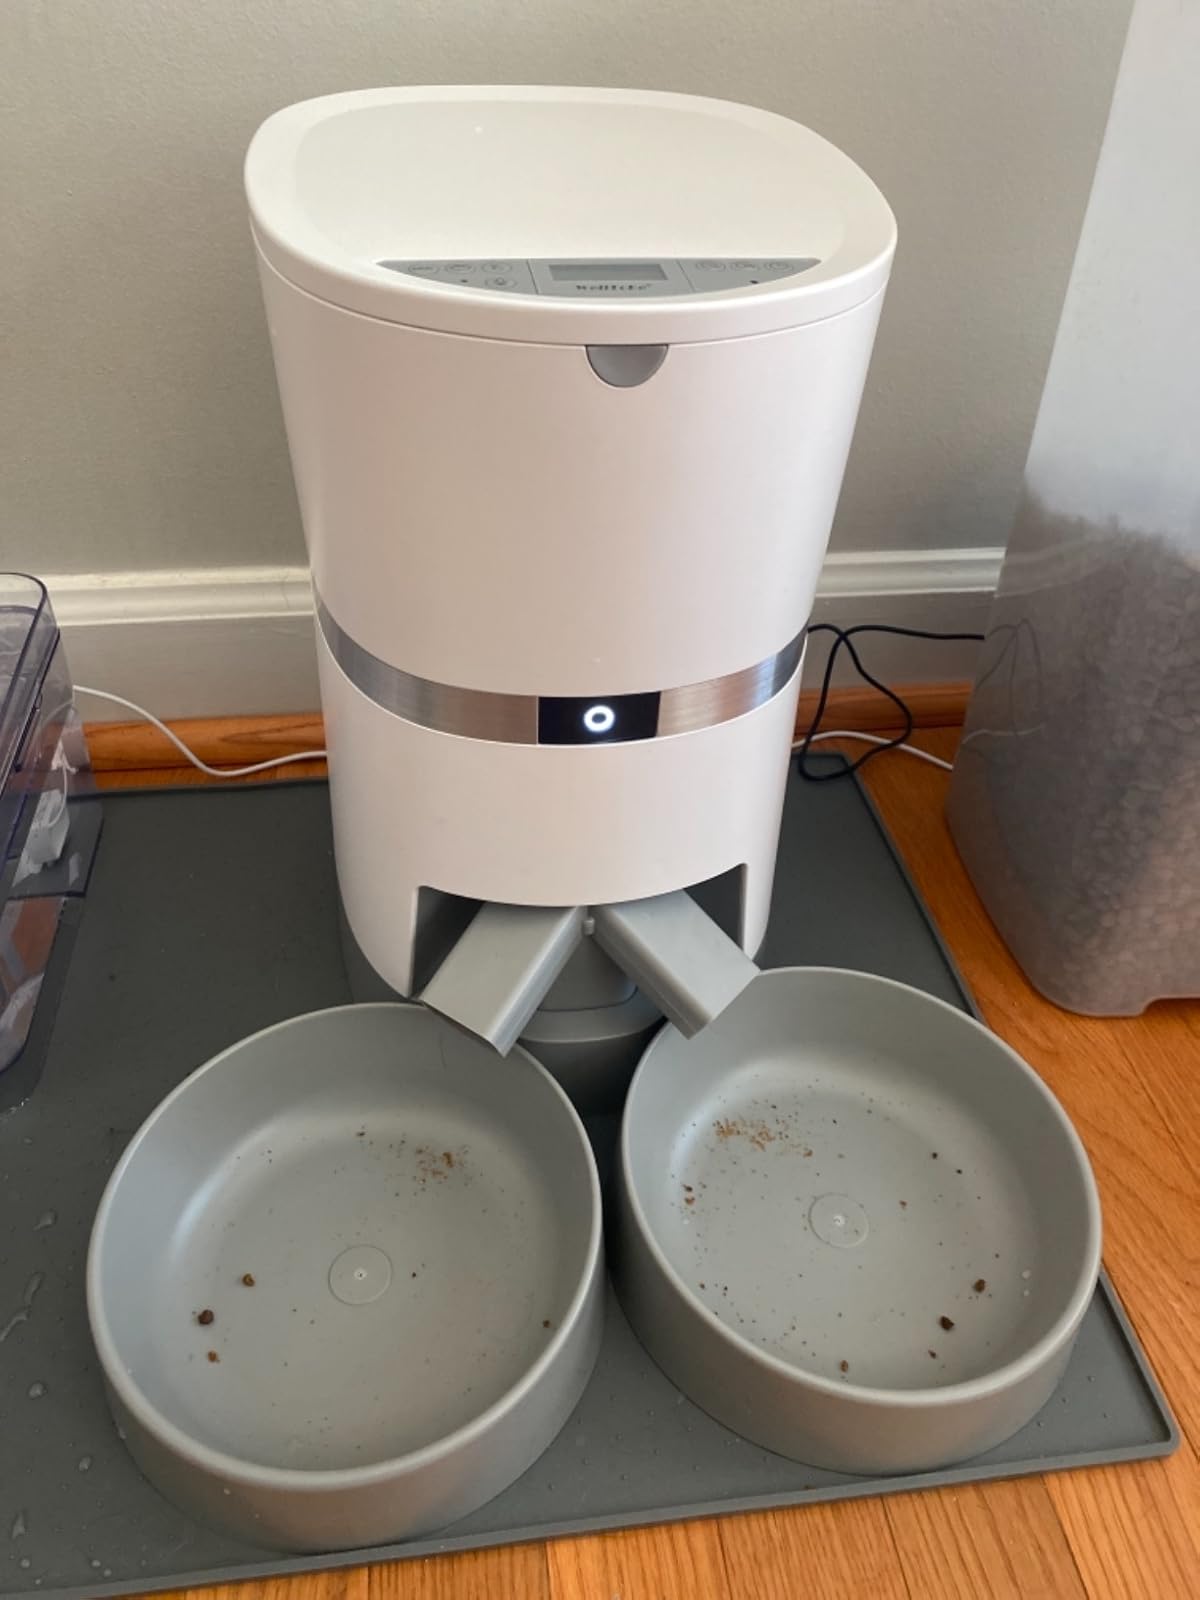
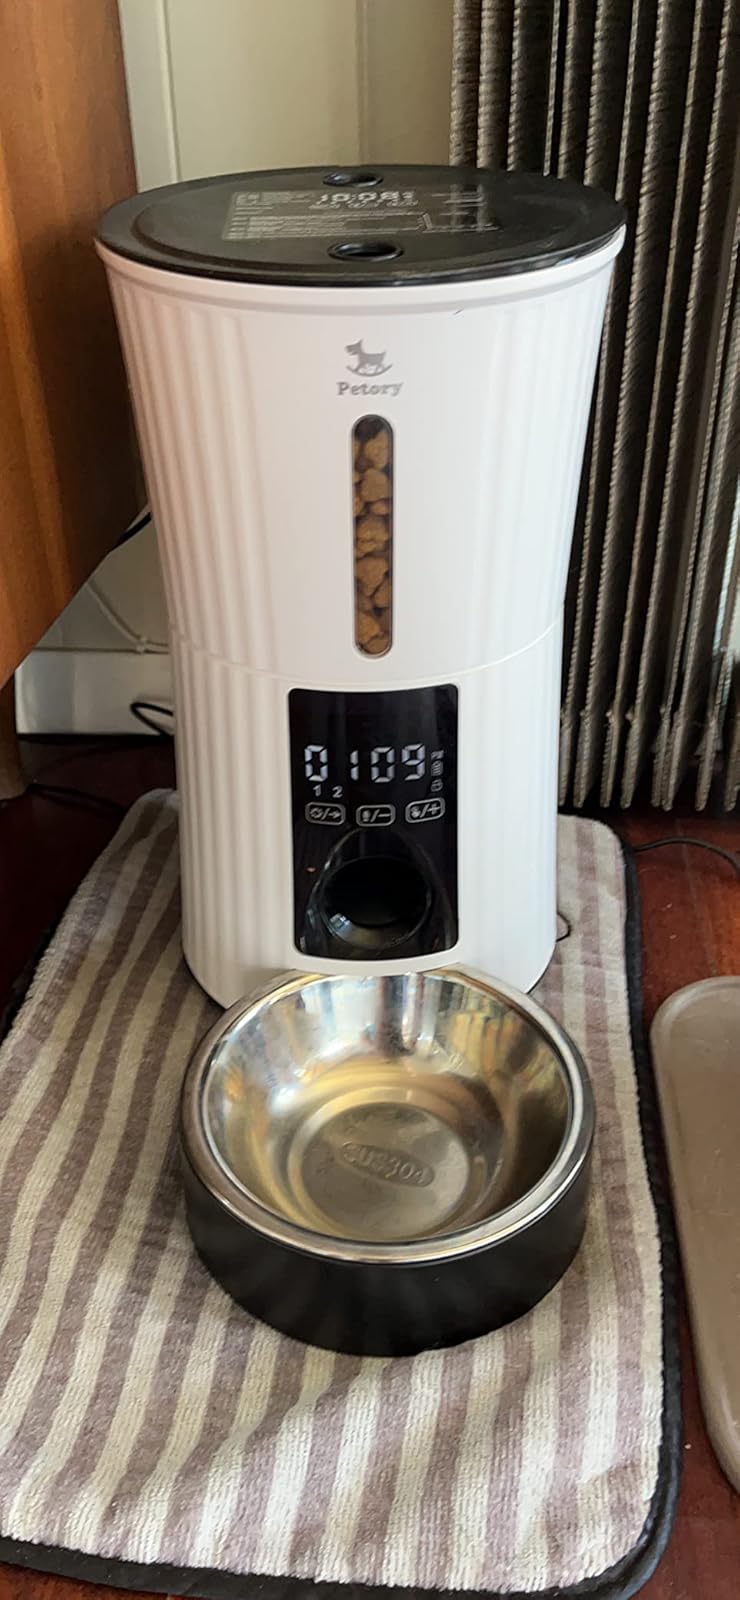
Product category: items_feeder
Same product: no